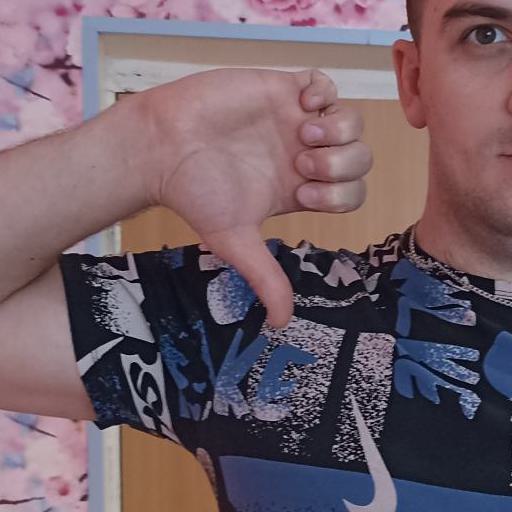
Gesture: dislike